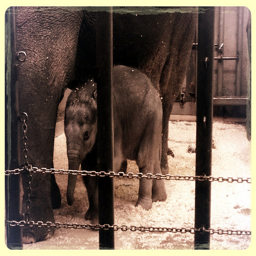
A baby elephant cuddles up to a bigger elephant.
A baby elephant standing next to a mama elephant.
The baby elephants walks next to the adult in the enclosed space.
A very small animal inside a chained fence.
The young elephant is standing close to his mother.